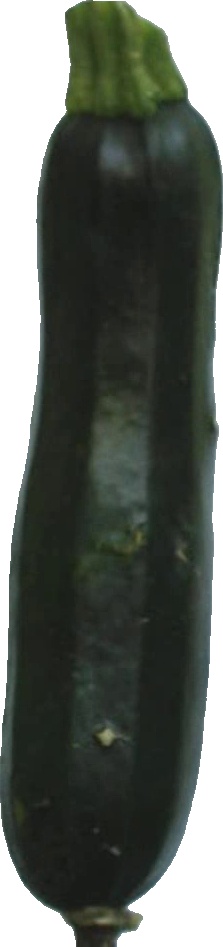
Label: zucchini_dark_1